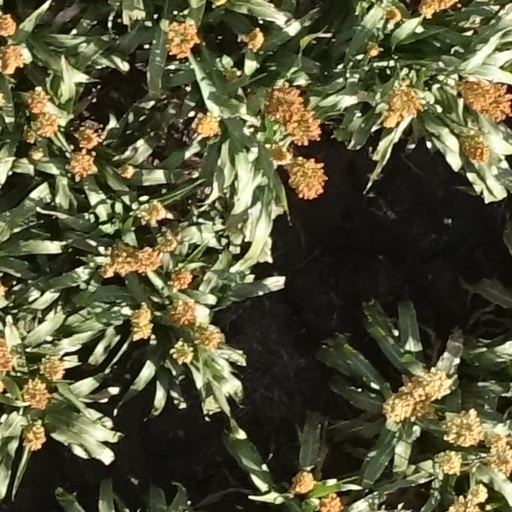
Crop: sorghum